Patrick Blanc

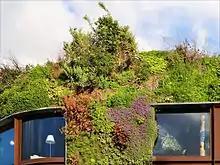
Vertical garden of the Musée du Quai Branly in 2012.

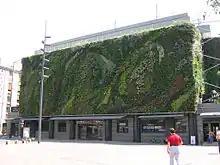
Halles, Avignon (2005) at the date of creation.

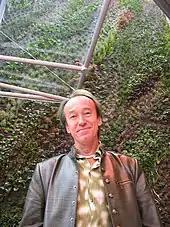
Patrick Blanc, "Centre commercial des quatre Temps" (2006), La Défense, (Puteaux).

Patrick Blanc (born June 3, 1953, Paris) is a French botanist who works at the French National Centre for Scientific Research, where he specializes in plants from tropical forests.